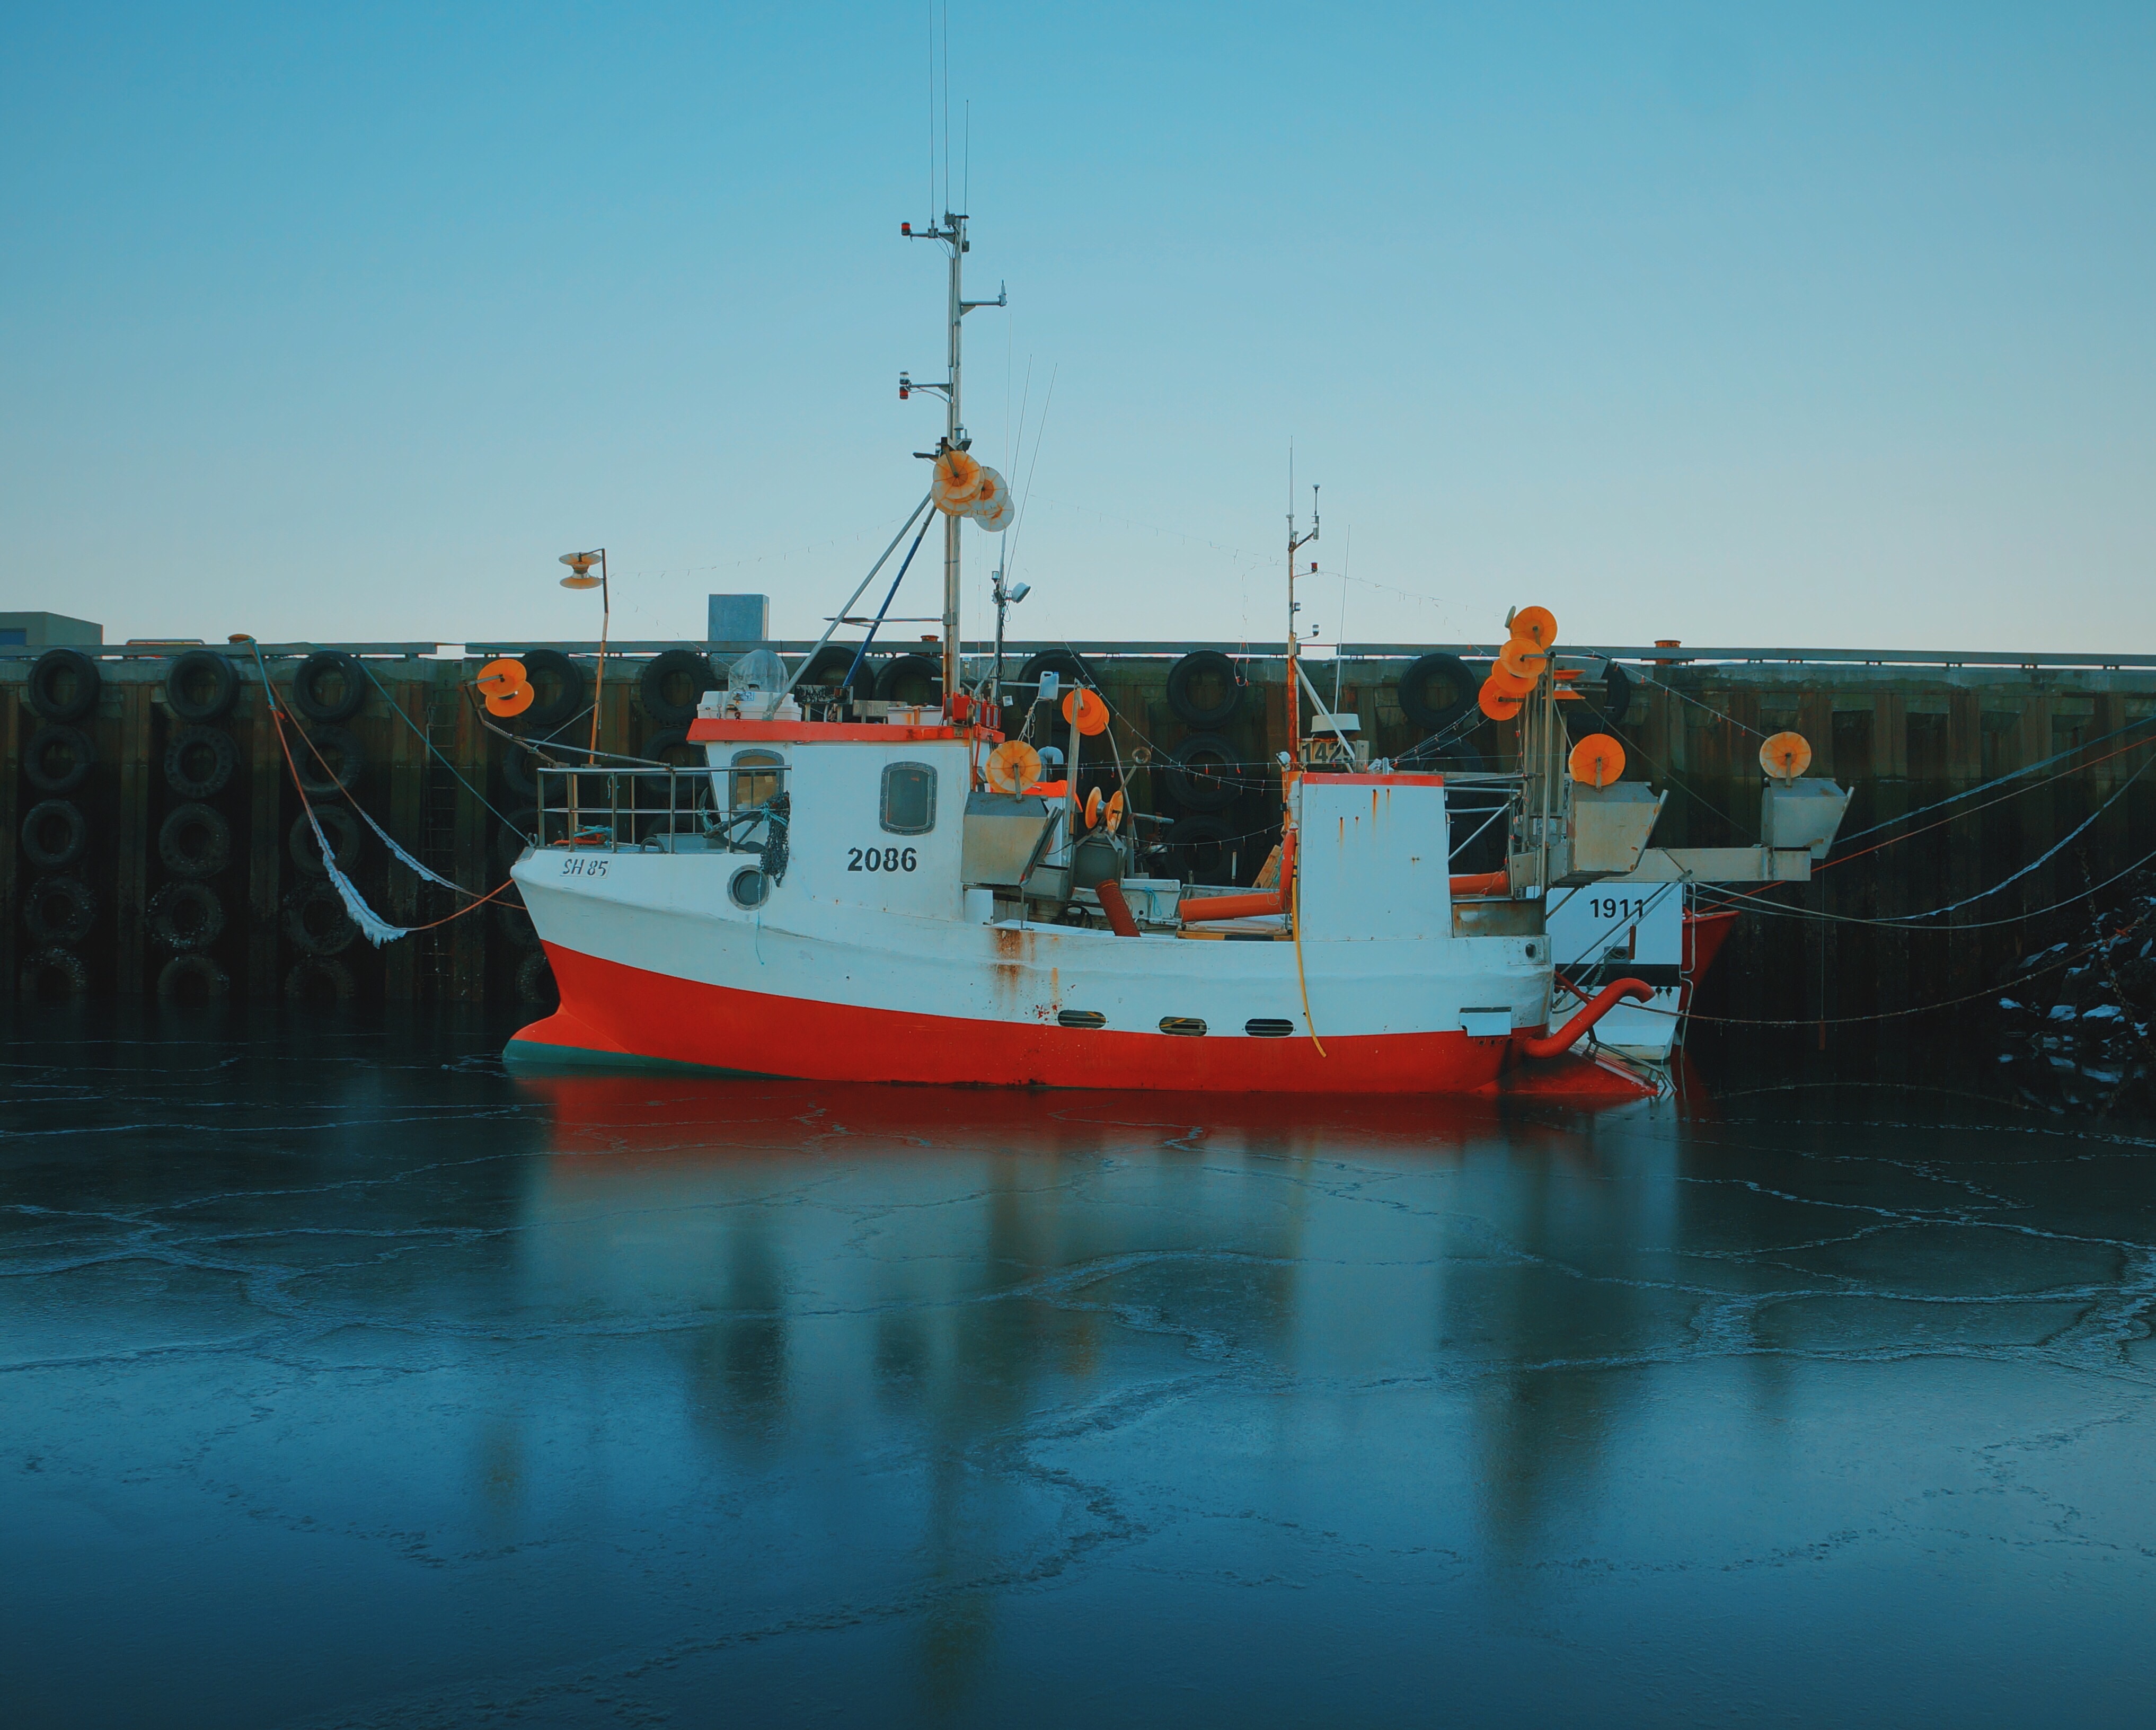
sea, ocean, boat, ship, reflection, vehicle, bay, harbor, waterway, channel, tugboat, watercraft, fishing vessel, freight transport